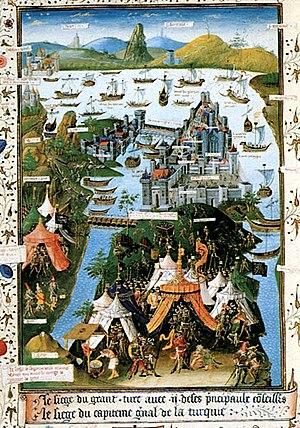
La chute de Constantinople ou prise de Constantinople est un siège historique qui aboutit, le 29 mai 1453, à la prise de la ville par les troupes ottomanes conduites par Mehmed II. Elle marque la disparition de l’Empire romain d'Orient, aussi qualifié d'Empire byzantin, et sa fin définitive en tant qu’entité politique et juridique.
Les guerres entre les peuples turcs et l’Empire byzantin s’étalent sur une période de près de quatre siècles, du milieu du XIᵉ siècle à la chute de Constantinople en 1453.